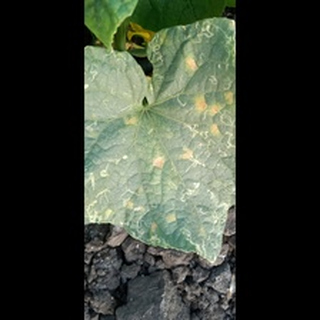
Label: diseased_cucumber